Religion in the Democratic Republic of the Congo

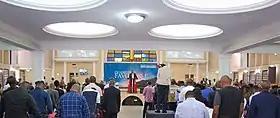
Worship service at the Église Francophone CBCO Kintambo in Kinshasa, affiliated to the Baptist Community of Congo, 2019

Protestant missionaries have been active since 1878 when the first Protestant mission was founded among the Congo. Early relations with the state were not warm. During the existence of the Congo Free State (1885–1908), some Protestant missionaries witnessed and publicized state and charter company abuses against the population during rubber- and ivory-gathering operations. That evidence helped lead to the international outcry that forced King Léopold II to cede control of the Congo Free State to the Belgian state.